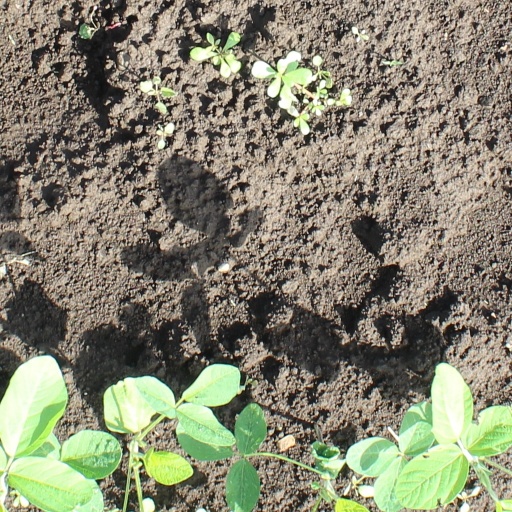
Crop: soybean